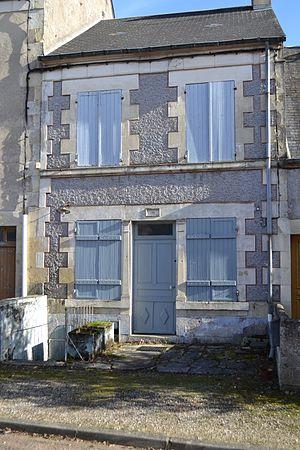
Maison du bourg, datée de 1876, Saint-Aubin-les-Forges (Nièvre).
Saint-Aubin-les-Forges est une commune française située dans le département de la Nièvre en région Bourgogne-Franche-Comté.